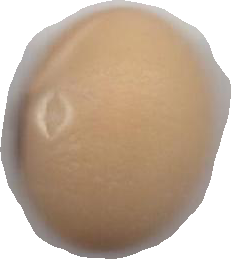
Variety: Anjasmoro